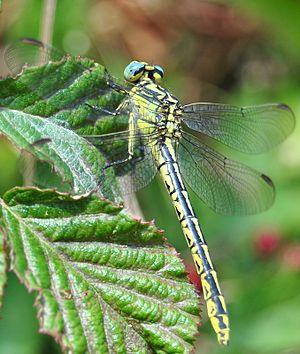
Gomphus graslinii ou gomphe de Graslin est une espèce d'odonates du sous-ordre des anisoptères, qui fait partie de la famille des Gomphidae.
La Beaume ou Baume est une rivière aux eaux vives et limpides du département français de l'Ardèche et de la région Auvergne-Rhône-Alpes. C'est un affluent de l'Ardèche en rive droite, donc un sous-affluent du Rhône.
Le site Natura 2000 de la vallée de l’Antenne est une zone spéciale de conservation située en Charente-Maritime et en Charente, dans la vallée de l’Antenne, affluent de rive droite de la Charente. Il couvre l’ensemble de la rivière et la majeure partie de ses affluents, dont le Briou.